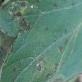
Crop: Tomato
Condition: alternaria-d